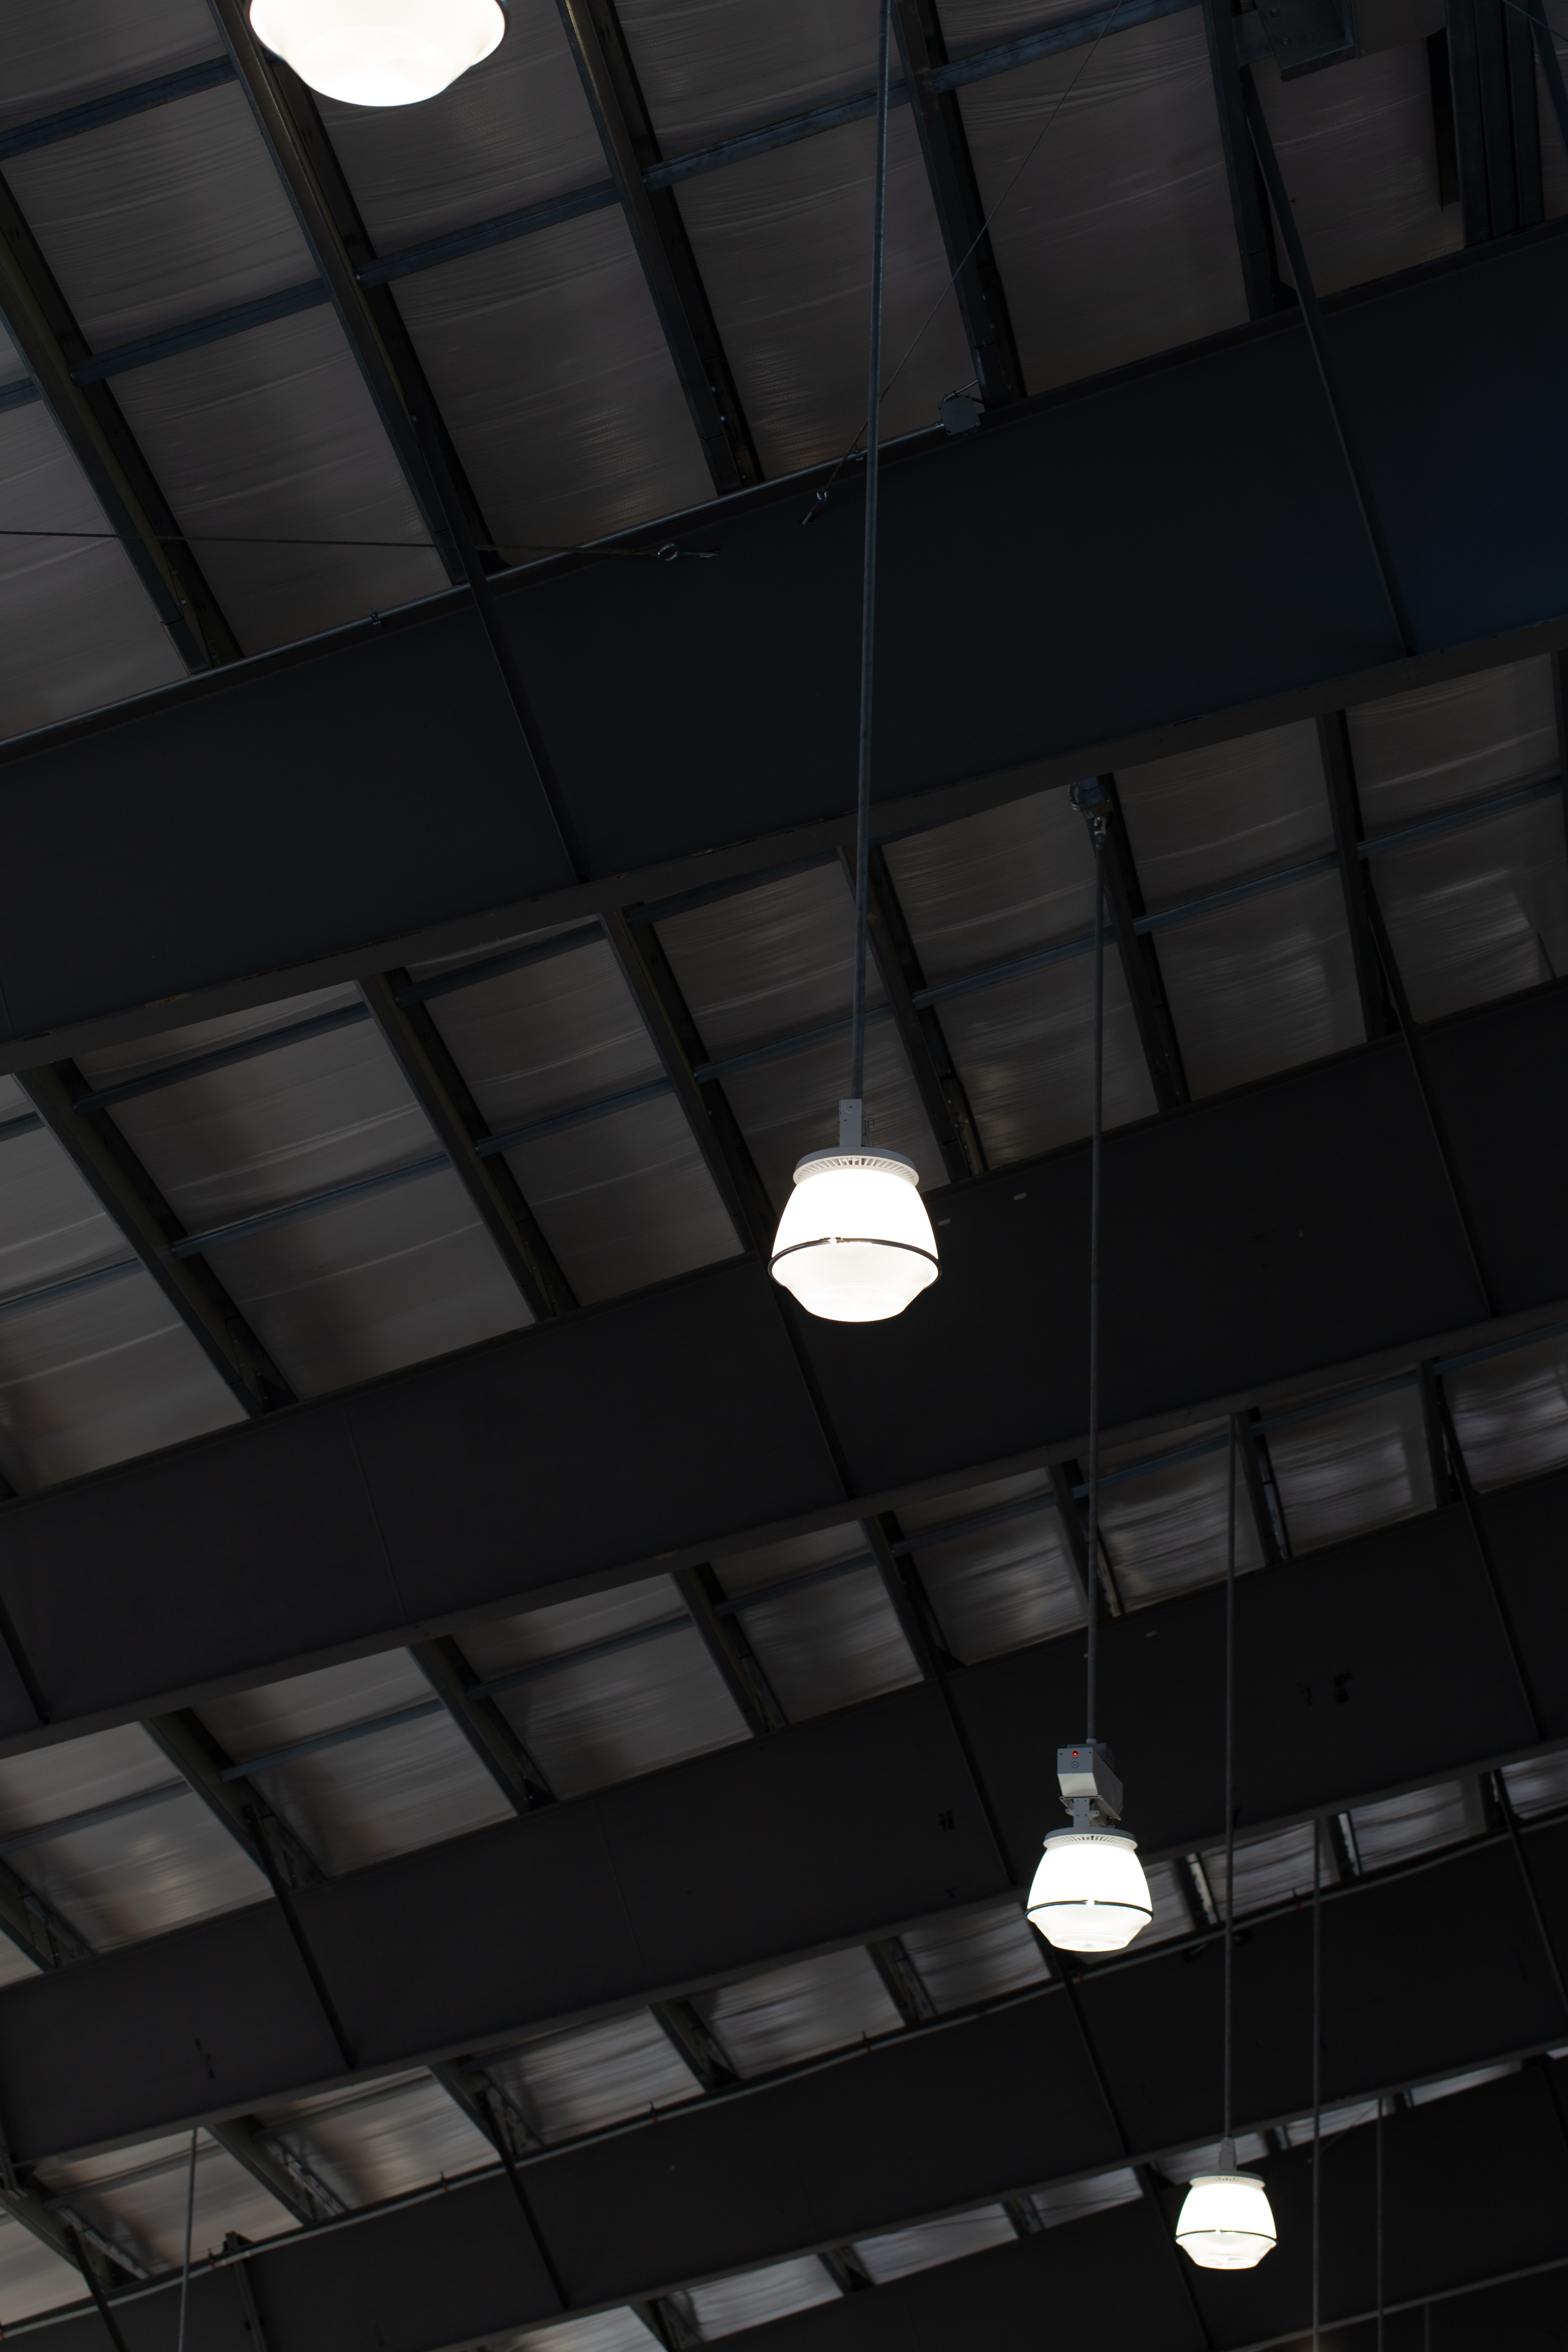
ceiling, black, light, lighting, architecture, ceiling fixture, line, daylighting, sky, Material property, light fixture, monochrome, lighting accessory, window, black and white, Tints and shades